Rotary dryer

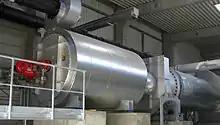
Double Shell Rotary Drum Dryer

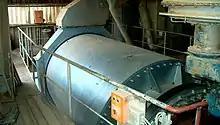
Triple Shell Rotary Drum Dryer

A rotary dryer can consist of a single shell or several concentric shells, though any more than three shells is not usually necessary. Multiple drums can reduce the amount of space that the equipment requires to achieve the same throughput. Multi-drum dryers are often heated directly by oil or gas burners. The addition of a combustion chamber at the feed end helps ensure efficient fuel usage, and homogenous drying air temperatures.